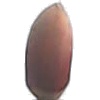
Label: Hazelnut 1